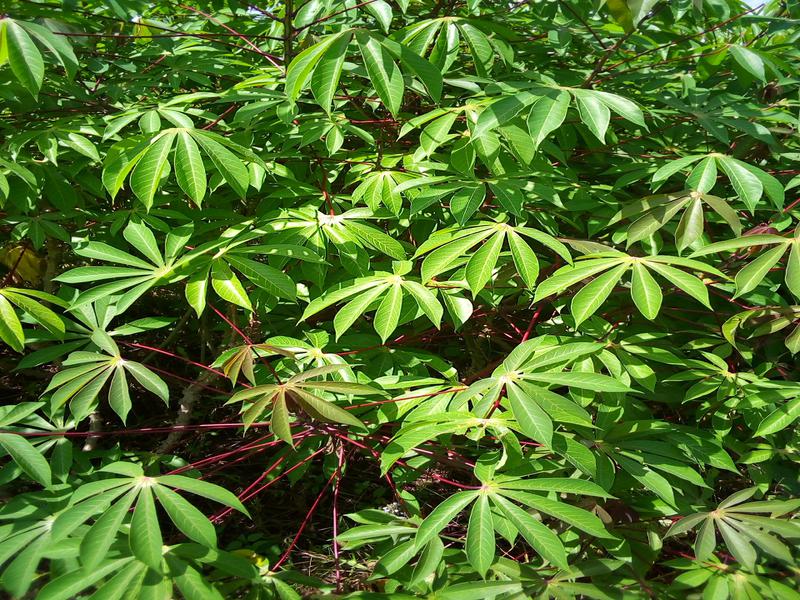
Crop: cassava
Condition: healthy